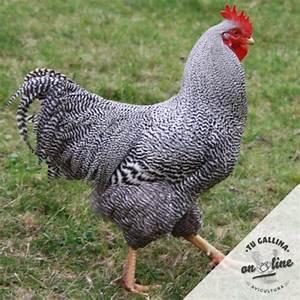
chicken